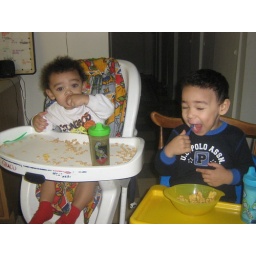
the boys eating in their seats